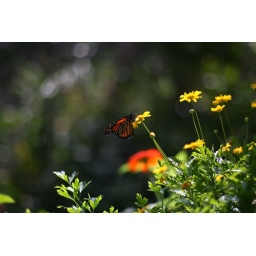
monarchs have always been my favourite butterfly- their black, orange and white stands out well against all the greenery.